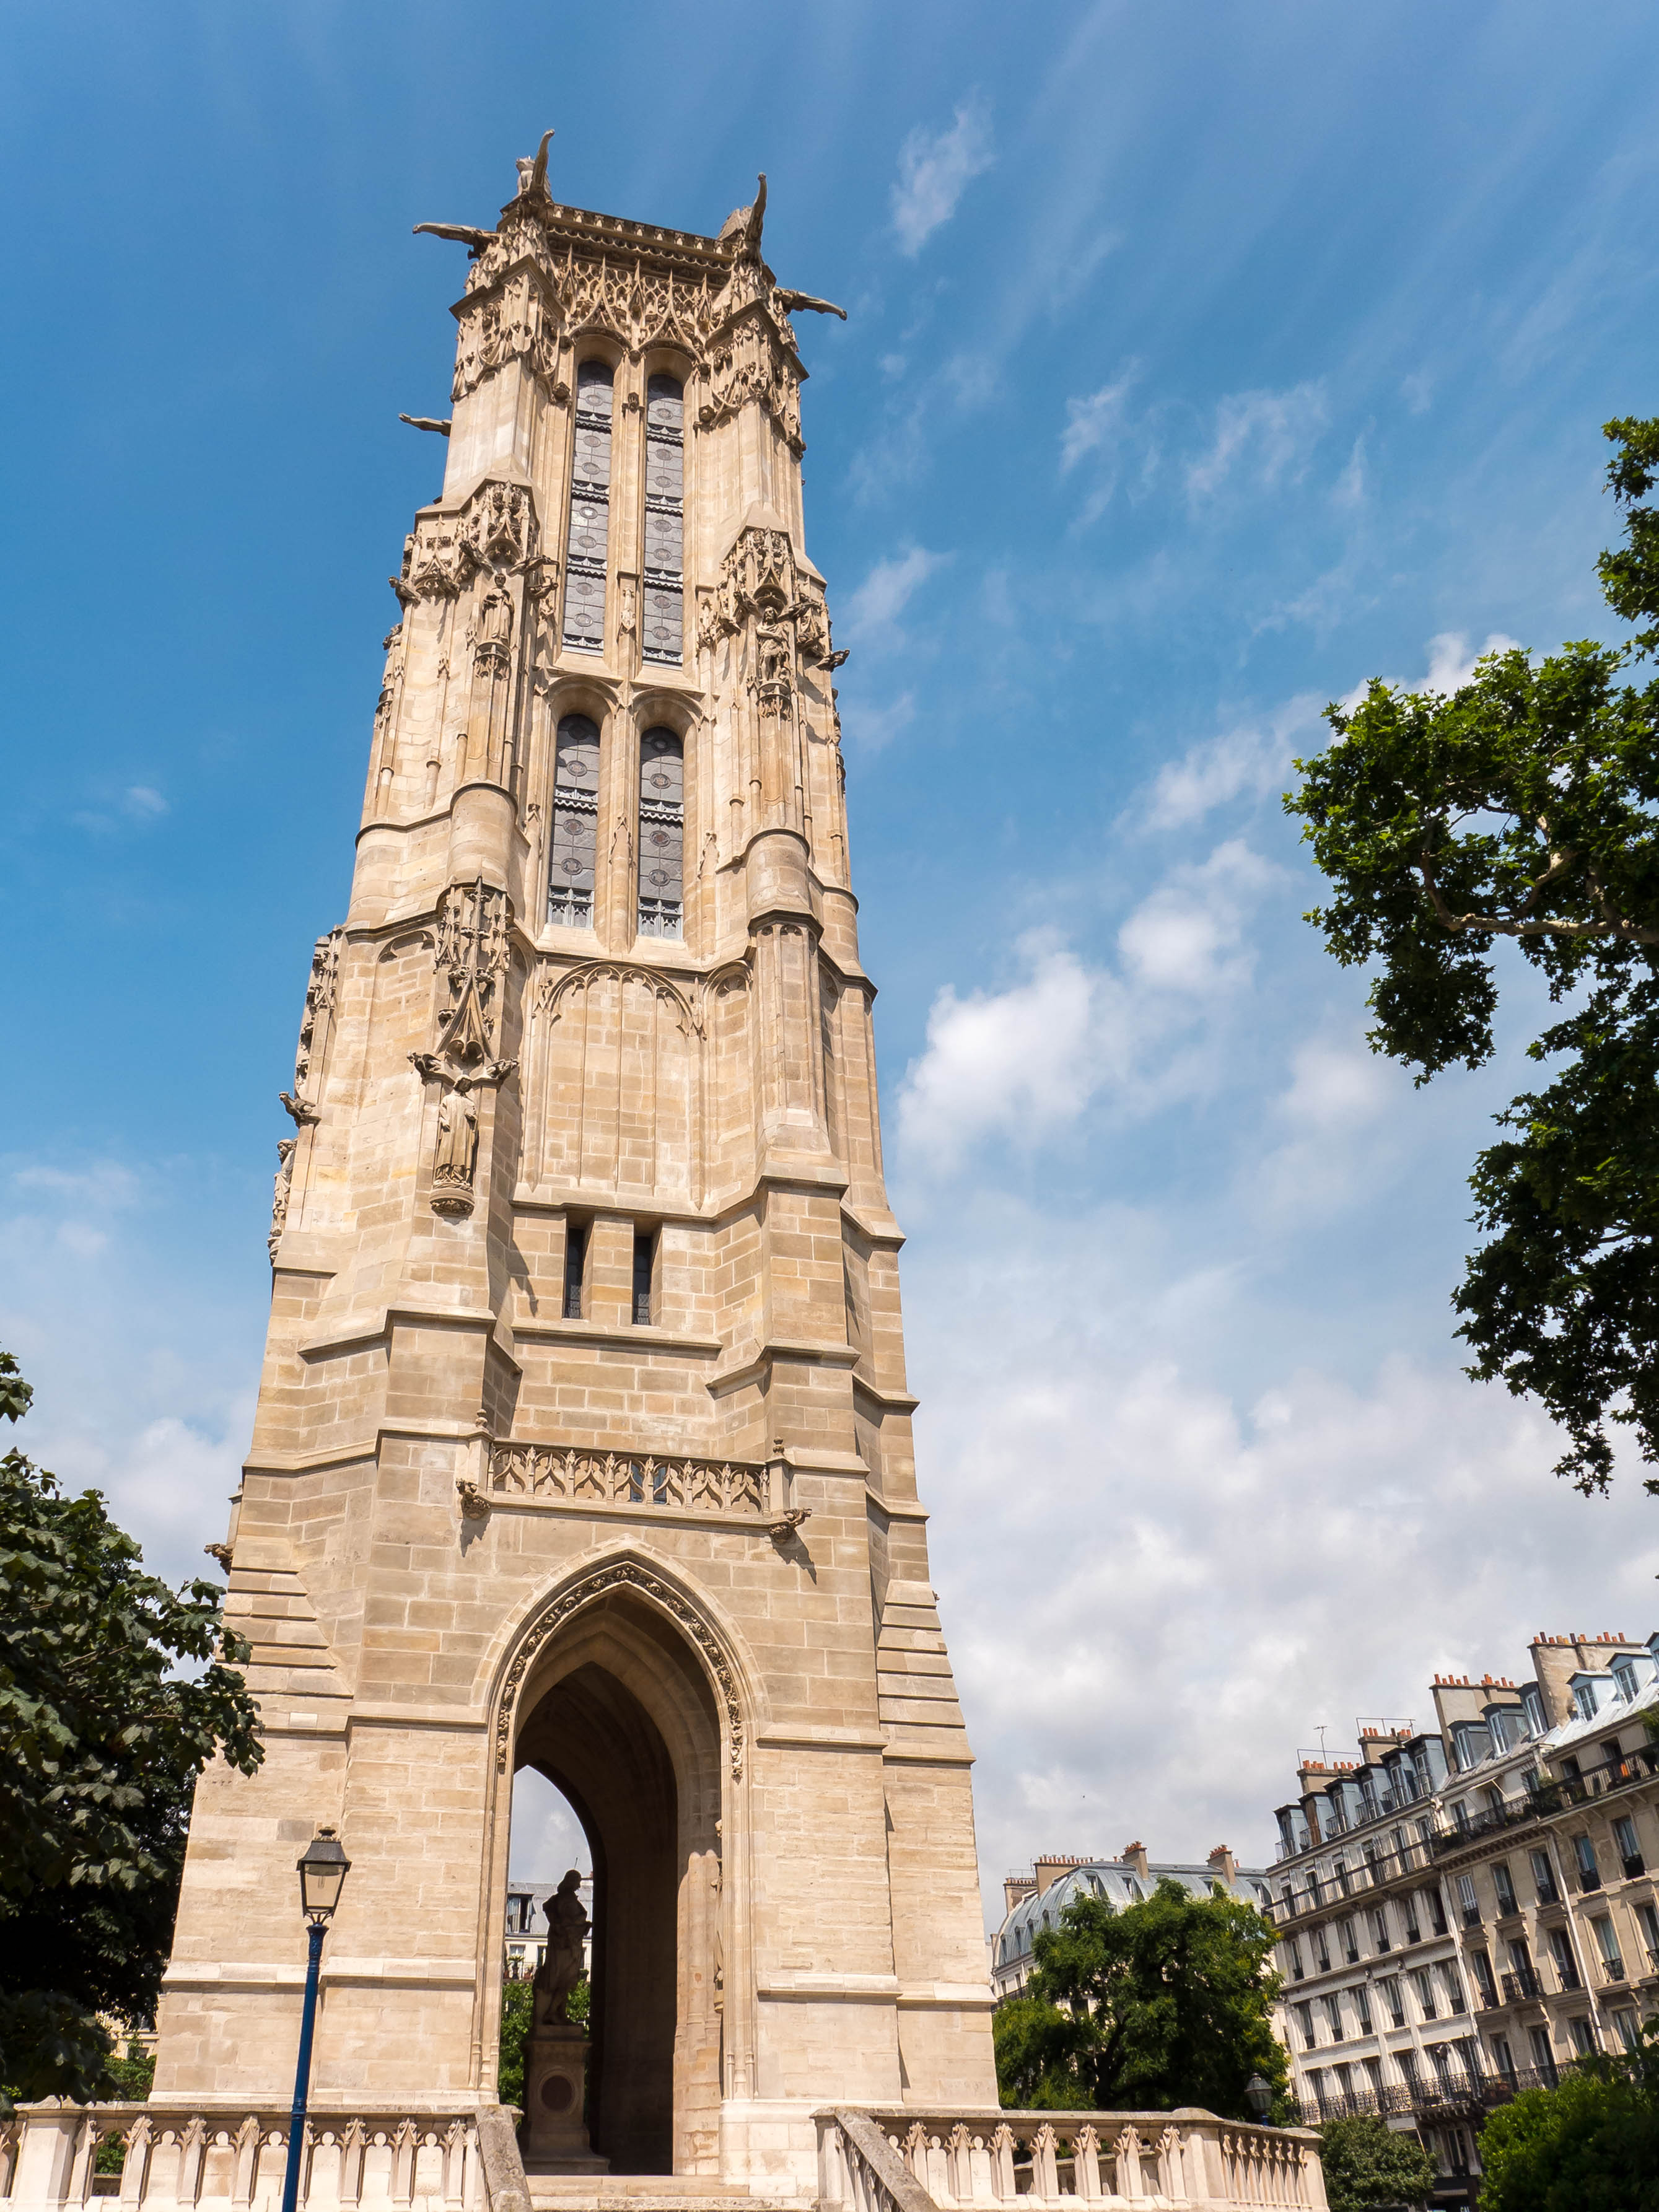
architecture, paris, monument, france, tower, park, landmark, church, tourism, place of worship, bell tower, places, 2013, tour, james, spire, steeple, saint, lumix, panasonic, dmc, lx7, panasoniclumixdmclx7, butchery, iledefrance, boucherie, jacques